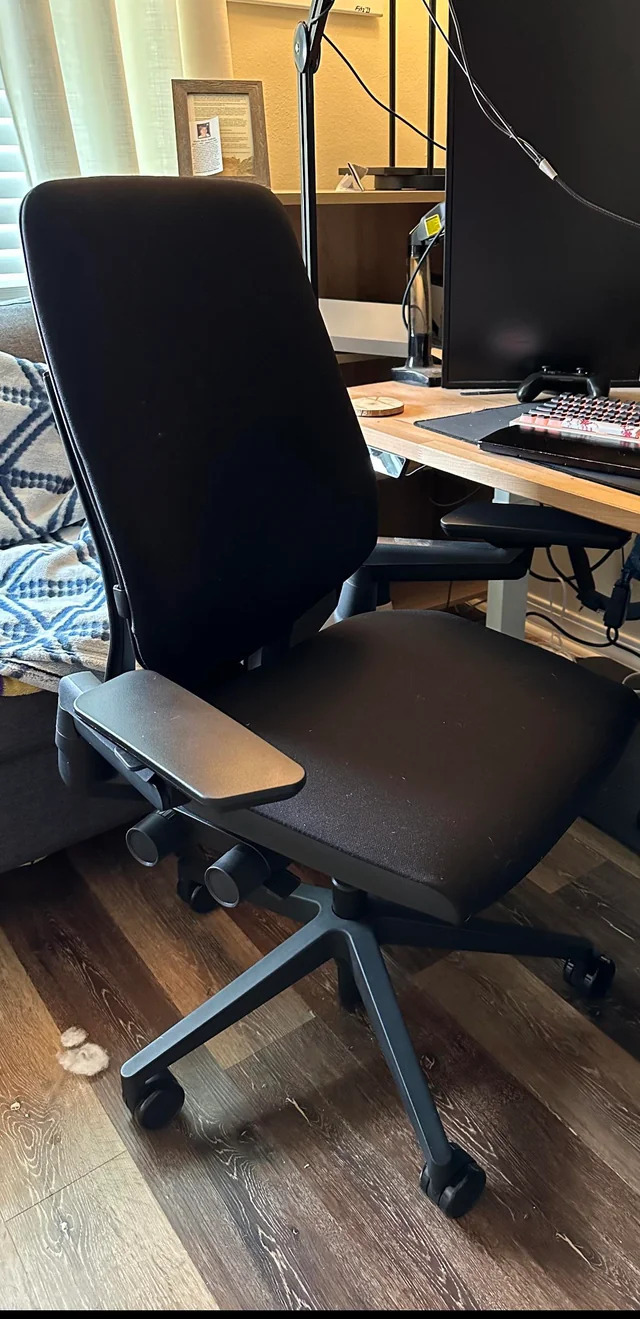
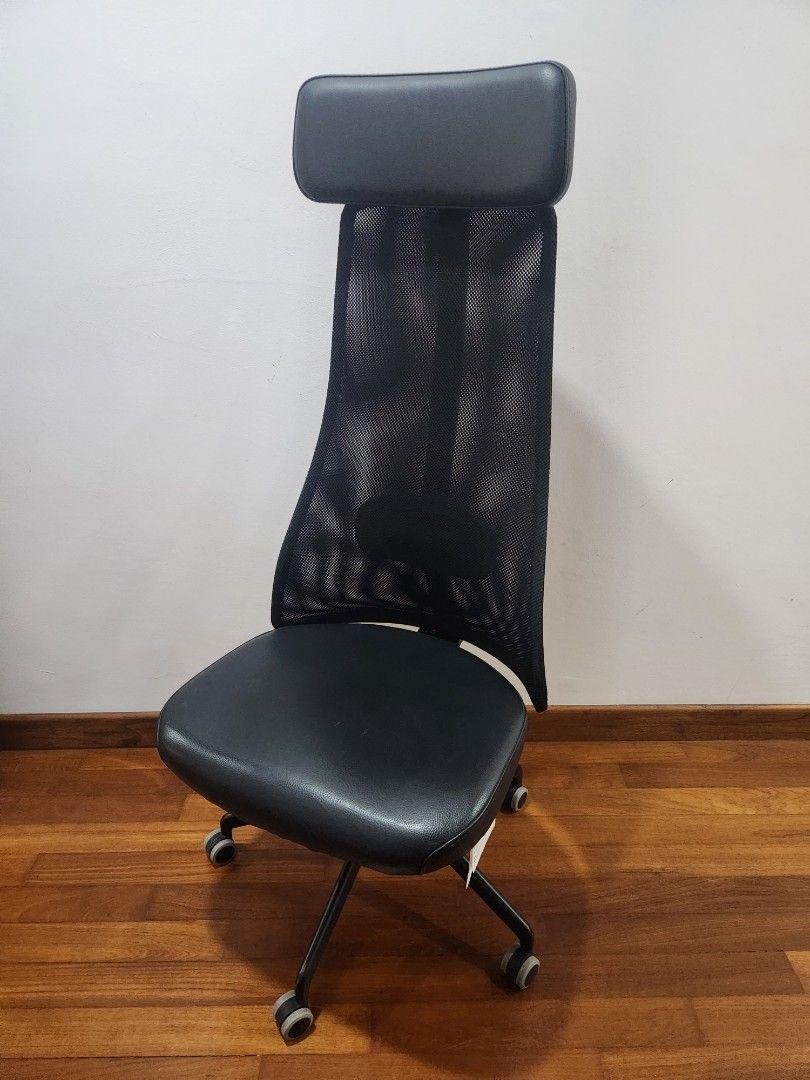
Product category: items_chair
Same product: no